Michael Glinski

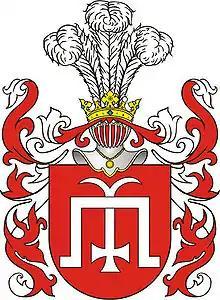
Gliński coat of arms

Michael Lvovich Glinski or Glinsky (1460s – 24 September 1534) was a noble from the Grand Duchy of Lithuania of distant Tatar extraction, who was also a tutor of his grand-nephew, Ivan the Terrible.